Baby: Secret of the Lost Legend

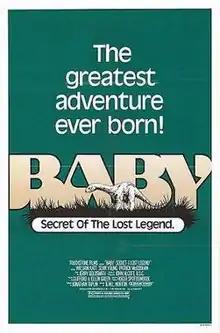
Theatrical release poster

Baby: Secret of the Lost Legend is a 1985 American adventure fantasy film directed by Bill L. Norton and starring William Katt, Sean Young, Patrick McGoohan, and Julian Fellowes. The film follows paleontologist Susan Matthews-Loomis and her husband George, who stumble upon a brontosaurus on an expedition in Central Africa while trying to track down a local monster. The two are pursued by the African military in an attempt to protect a baby dino and its parents.